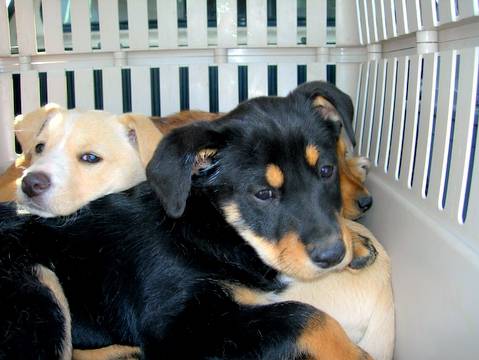
Label: dog